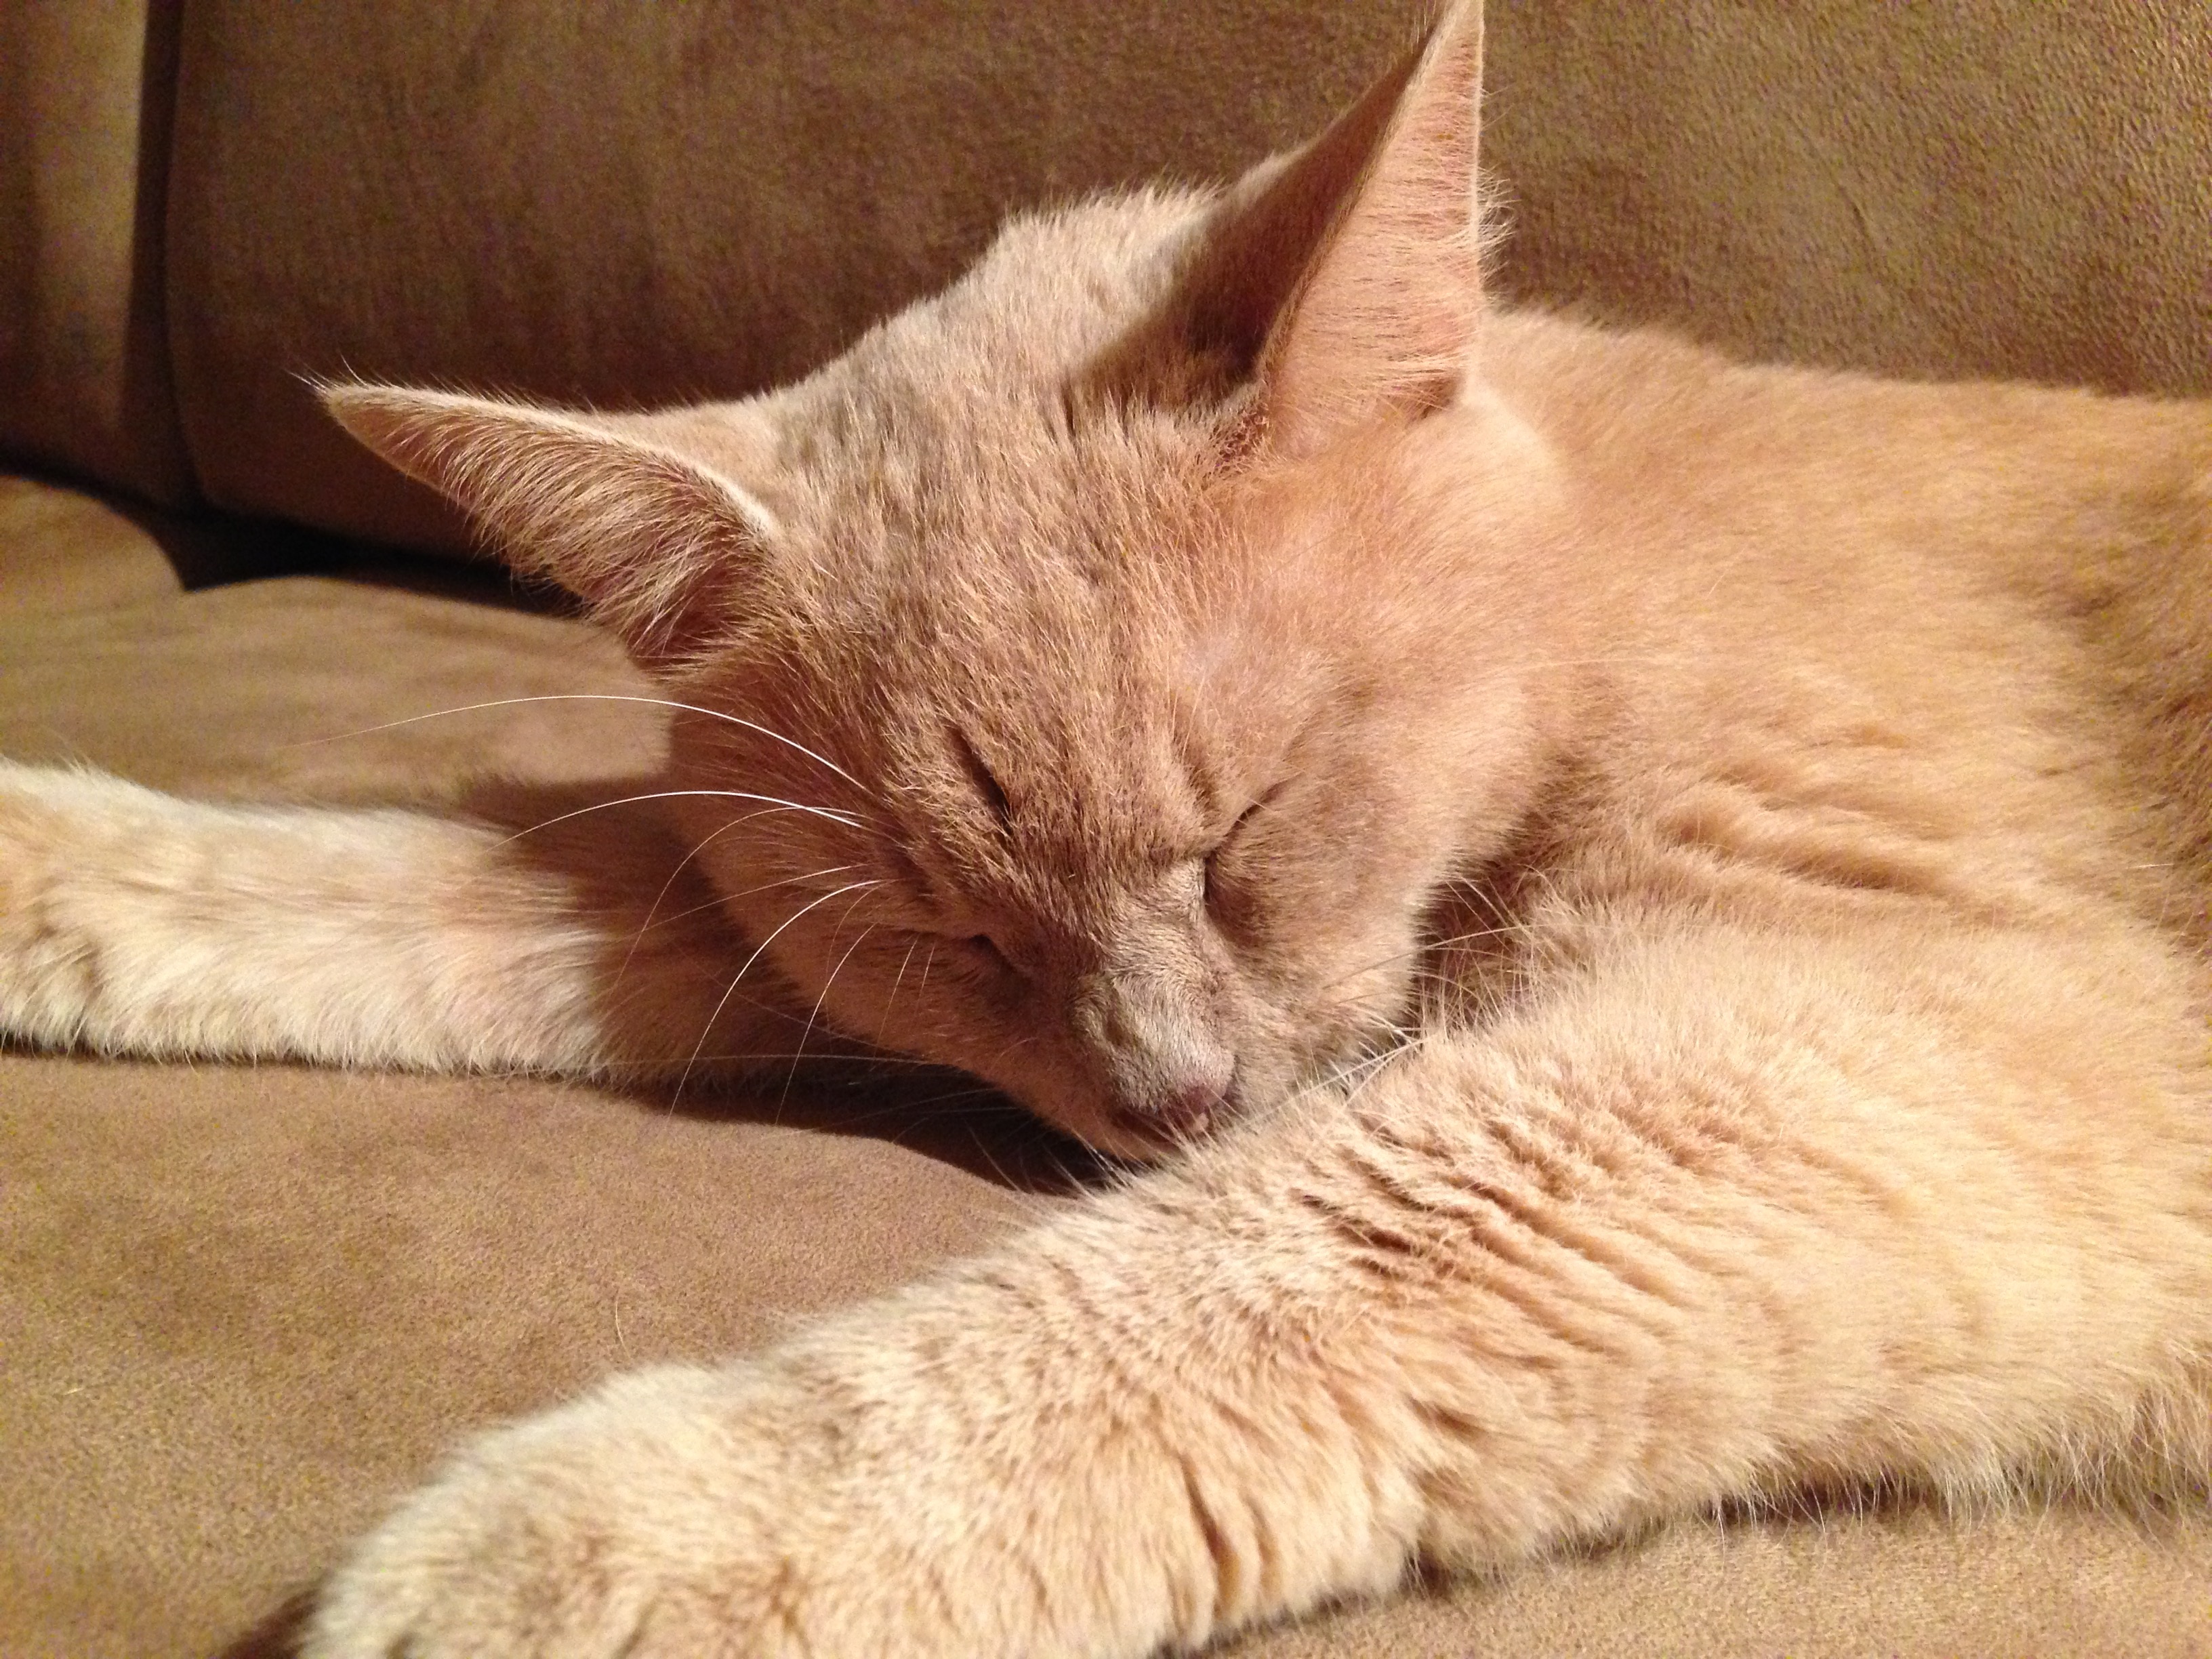
sweet, cat, mammal, close, nose, whiskers, vertebrate, beautiful, domestic cat, tabby cat, european shorthair, small to medium sized cats, cat like mammal, domestic short haired cat, pixie bob